Artillery observer

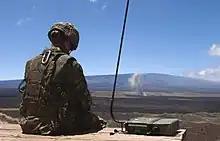
A Canadian Armed Forces artillery observer watching an artillery strike during a live fire exercise

An artillery observer, artillery spotter, or forward observer (FO) is a soldier responsible for directing artillery and mortar fire support onto a target. An artillery observer usually accompanies a tank or infantry unit. Spotters ensure that indirect fire hits targets which those at a fire support base cannot see.